List of York City F.C. players (25–99 appearances)

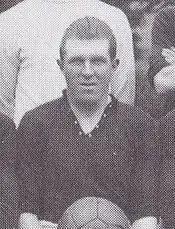
Bill Smith scored York City's first Midland League goal, in a 4–2 defeat to Notts County reserves on 6 September 1922.

York City Football Club is a professional association football club based in York, North Yorkshire, England. Formed in May 1922, the club failed to be elected to the Football League for the 1922–23 season, but succeeded in gaining admission to the Midland League. After seven seasons of competing in the Midland League, the club was elected to play in the Football League ahead of 1929–30. After 75 years of Football League membership, York were relegated to the Football Conference in 2004. This is where the club remained for eight years before promotion back to the Football League was achieved with victory in the 2012 Conference Premier play-off final. However, York were relegated to the National League four years later.